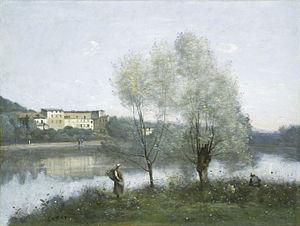
Camille Corot, né Jean-Baptiste Camille Corot le 16 juillet 1796 à Paris où il est mort le 22 février 1875, est un peintre et graveur français.
Les étangs de Corot se situent à Ville-d'Avray, dans les Hauts-de-Seine.